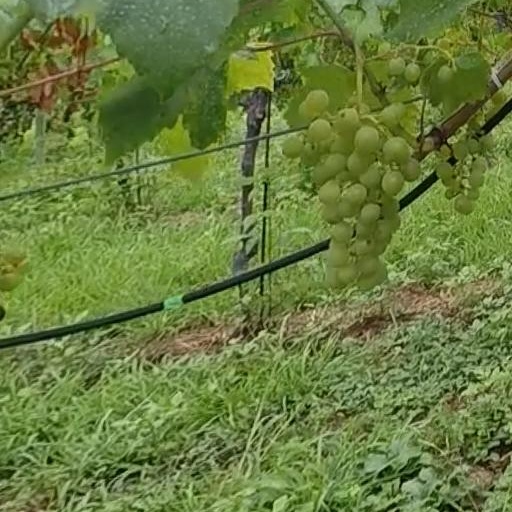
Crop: grape